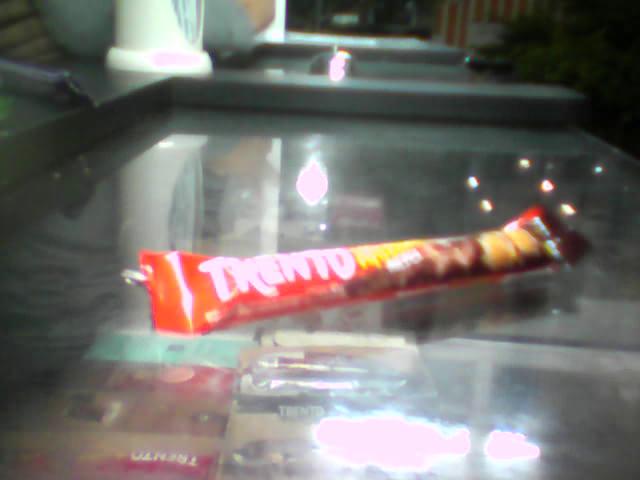
Label: plastics